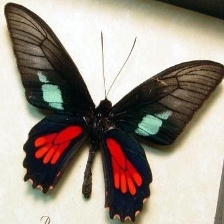
Species: GREEN CELLED CATTLEHEART